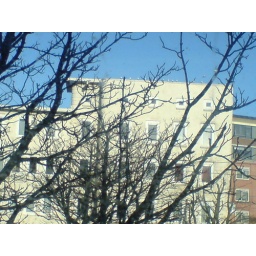
art panorama pic off tree building in the background on january 28 afternoon 1 o,clock amsterdam holland